Garden Road, Hong Kong

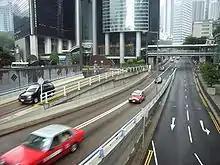
Garden Road, looking uphill from the flyover at the intersection with Queensway

Garden Road (Chinese: 花園道) is a major road on Hong Kong Island, Hong Kong, connecting the Central and Mid-Levels areas. It was formerly known as Albany Nullah.